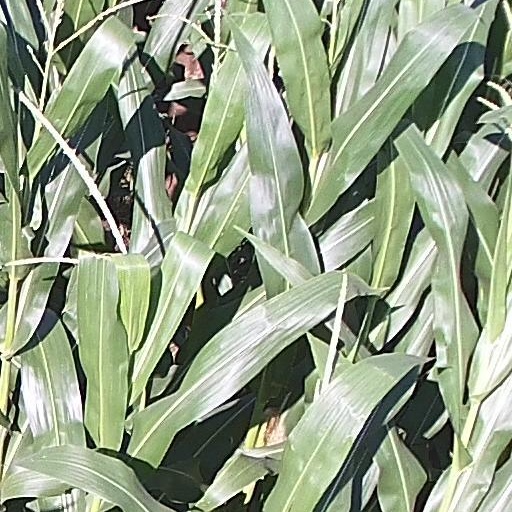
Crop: maize; corn